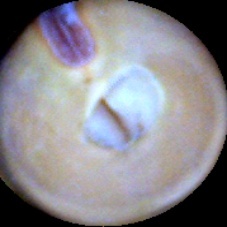
Label: Broken